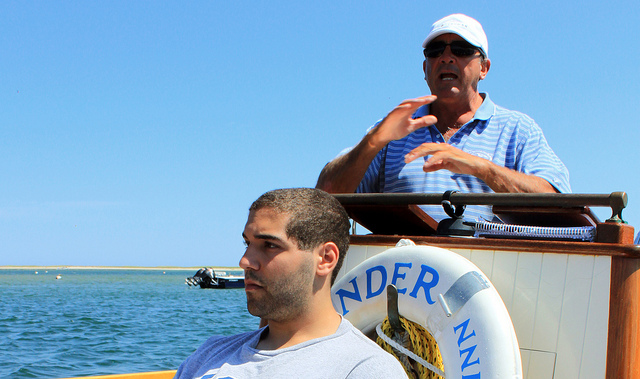
A man stands above another man sitting in a boat on the water.

some men in a boat in the blue water

Two men on a boat on the water.

the men are sitting in a boat and one is wearing a white hat